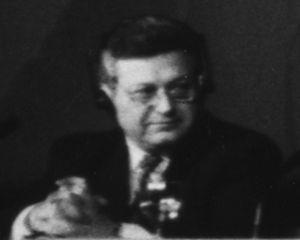
Ayaz Niyazi oğlu Mütəllibov est un homme d'État azerbaïdjanais. Il fut le premier président de l'Azerbaïdjan post-soviétique.
Ce tableau recense la liste des présidents de la République d'Azerbaïdjan depuis son indépendance de l'URSS le 30 août 1991.